Miracle Monday

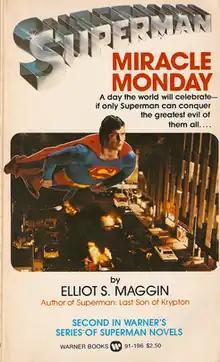

Miracle Monday is a novel written by Elliot S. Maggin, starring the DC Comics superhero Superman. It was published in 1981. A revised edition was published in 2017. This is Elliot S. Maggin's second Superman novel, following "". As with Maggin's first novel, the original edition was published as a tie-in with the then-current Superman film series, with the first edition including a photograph of Christopher Reeve as the character; the novel is not, however, an adaptation of any of the films, nor does it take place in the same continuity as the movies.